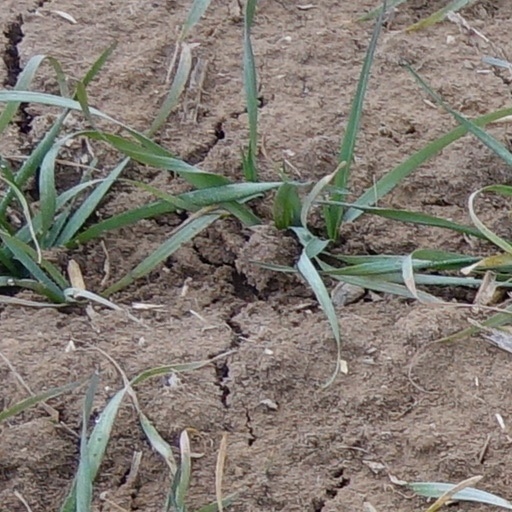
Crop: wheat